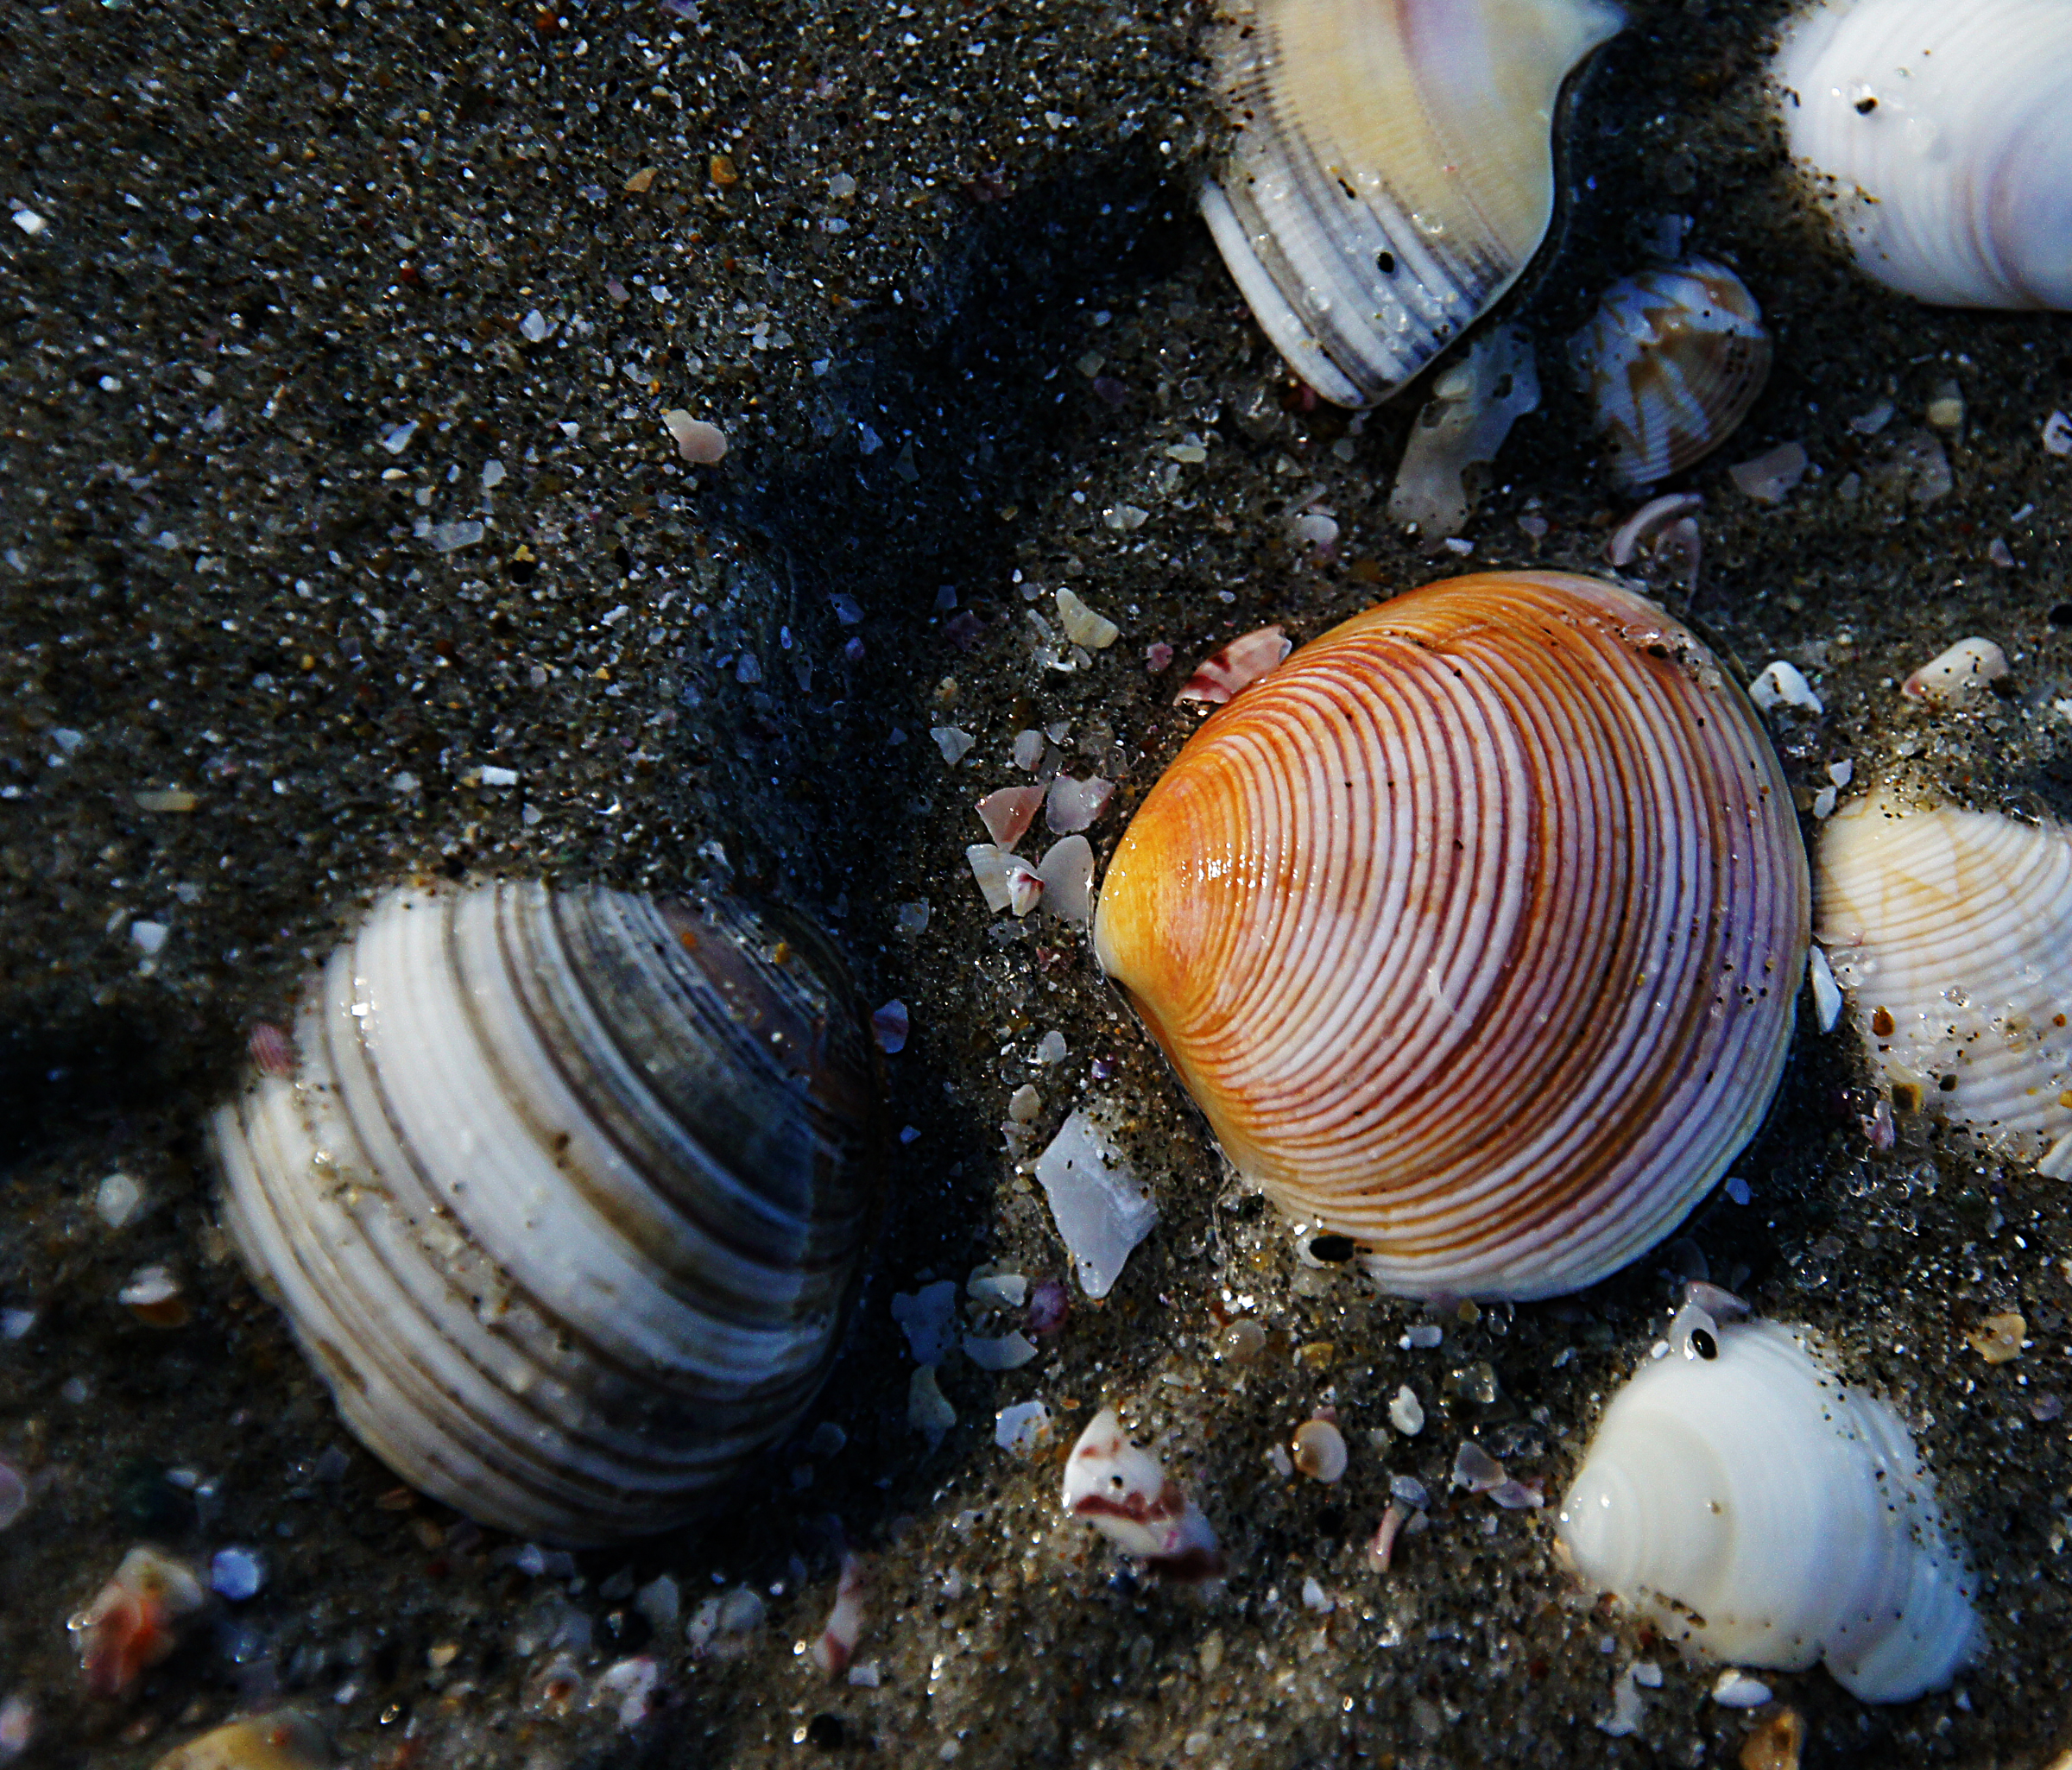
beach, sea, sand, wildlife, biology, seafood, seashore, fauna, invertebrate, seashell, clam, close up, shells, publicdomain, snail, wetsand, cockle, escargot, molluscs, schnecken, macro photography, sea snail, marine biology, clams oysters mussels and scallops, snails and slugs